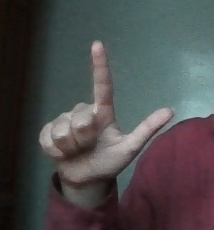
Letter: laam